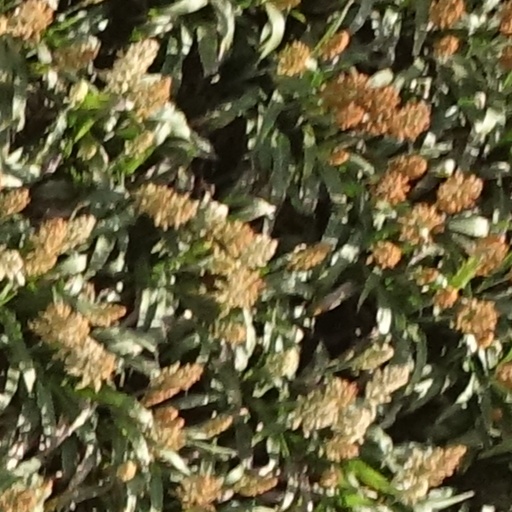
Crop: sorghum